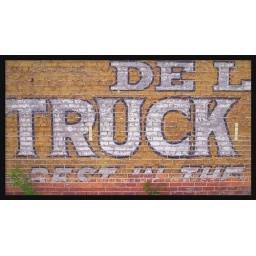
Detail from an old wall sign in downtown Detroit. It's an ad for Goodrich De Luxe Truck Tires.